NGC 203

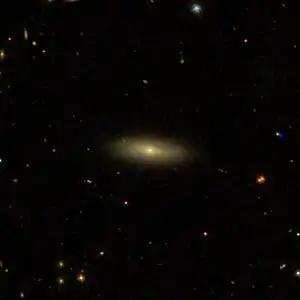
SDSS image of NGC 203

NGC 203 is a lenticular galaxy located approximately 233 million light-years from the Solar System in the constellation Pisces. It was discovered on December 19, 1873 by Ralph Copeland.